History of zoology through 1859

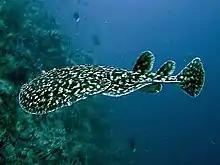
Aristotle reported correctly that electric rays were able to stun their prey.

The philosopher Aristotle created the science of biology, basing its theory on both his metaphysical principles and on observation. He proposed theories for the processes of metabolism, temperature regulation, information processing, embryonic development, and inheritance. He made detailed observations of nature, especially the habits and attributes of animals in the sea at Lesbos. He classified 540 animal species, and dissected at least 50.